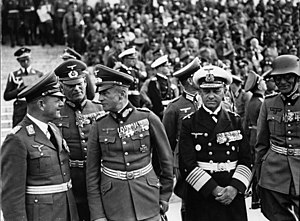
Tysklands oprustning i 1930'erne
Wehrmachts ledelse ved rigspartidagen i 1938. Fra venstre: Erhard Milch, Wilhelm Keitel, Walther von Brauchitsch, Erich Raeder og Maximilian von Weichs.
Tysklands oprustning i 1930'erne dækker over den mandskabsmæssige og materielle udvidelse af Tysklands hær, flåde og luftvåben mellem nazisternes magtovertagelse i januar 1933 og 2. verdenskrigs begyndelse 1. september 1939. Oprustningen af Wehrmacht - som grundlagdes i 1935 som overordnet organisation for hær, flåde og luftvåben - var en integreret del af den nationalsocialistiske politik og var for Hitler den vigtigste forudsætning for at generobre det Tyske riges stormagtsstatus.